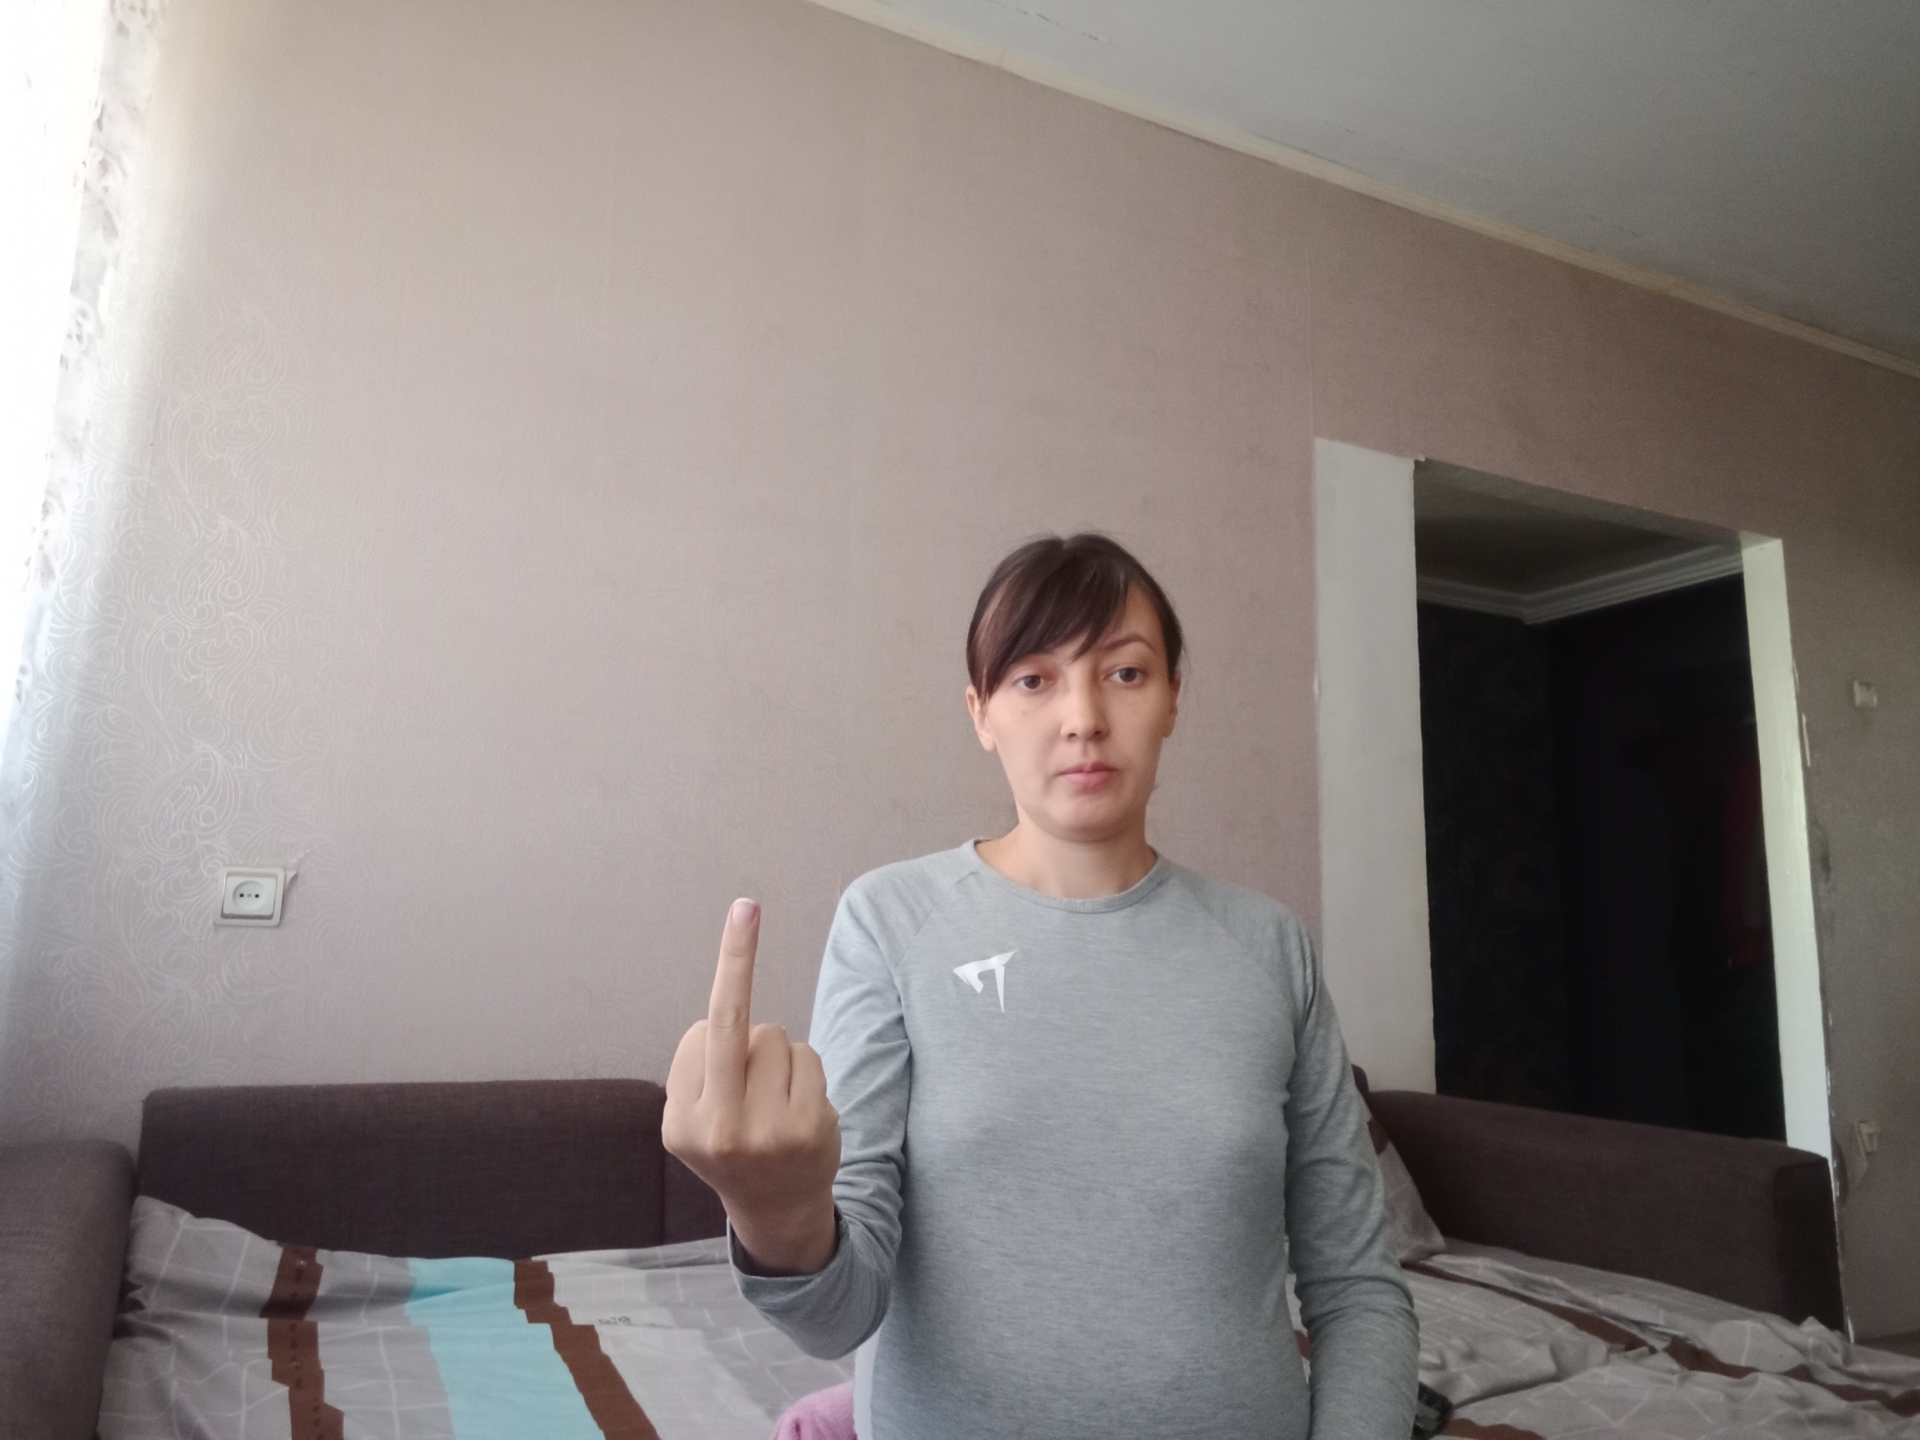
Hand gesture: middle_finger